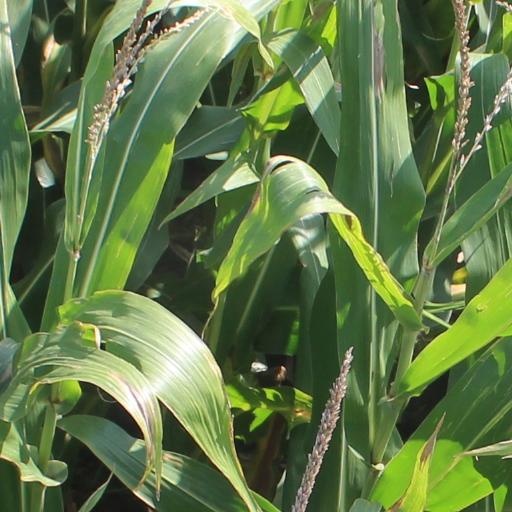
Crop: maize; corn